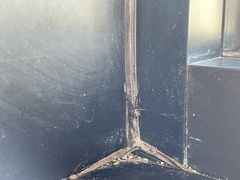
Species: Lactrodectus_hesperus